Government Medical College, Ernakulam

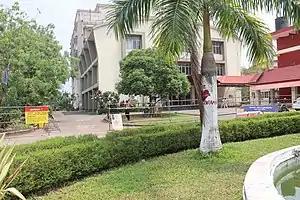
Administrative Block and Principal's Office

Due to the alarming increase of cancer patient in the state, the Government of Kerala decided to set up a cancer research centre in the central part of the state. The foundation stone for the centre was laid on August 18, 2014. The total cost for the project was estimated to be around .